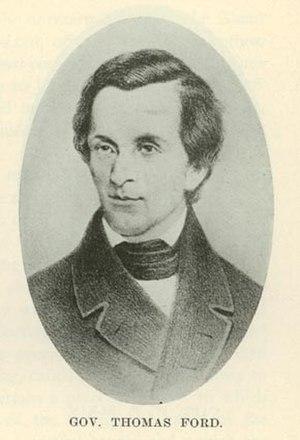
Thomas Ford était un homme politique américain qui fut gouverneur de l'Illinois.
Le gouverneur de l'Illinois est le chef de la branche exécutive du gouvernement de l'Illinois depuis la création de l’État en 1818.